Arnold Gerschwiler

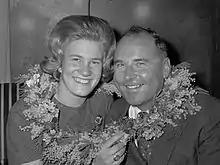
Sjoukje Dijkstra and Arnold Gerschwiler (1963)

Arnold Gerschwiler OBE (28 May 1914 – 22 August 2003) was a Swiss (later, British) figure skating coach.